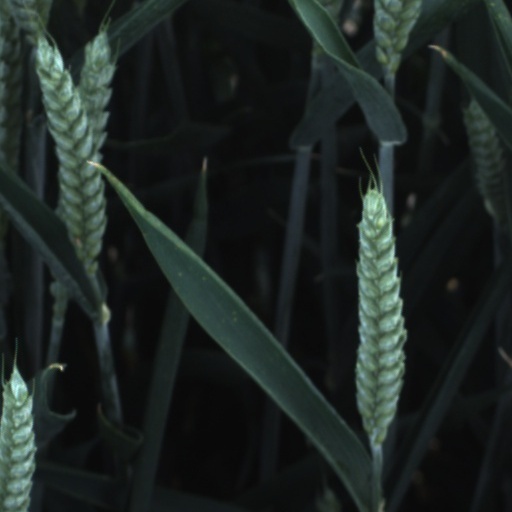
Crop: wheat